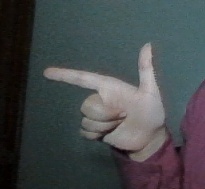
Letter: yaa